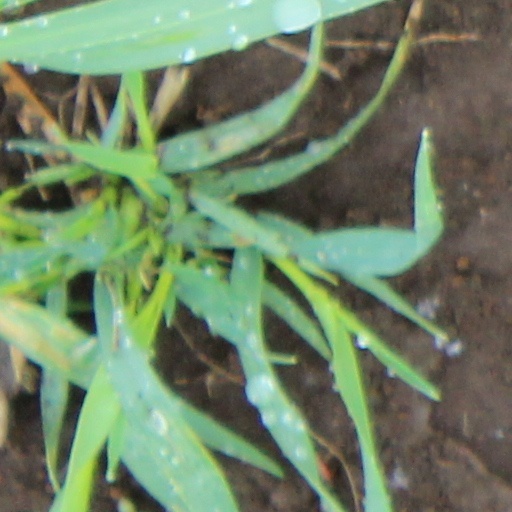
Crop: wheat